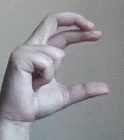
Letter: thal